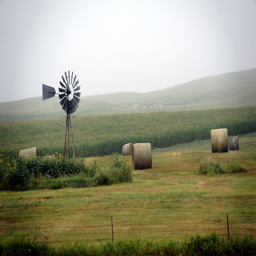
foggy morning in the corn fields .